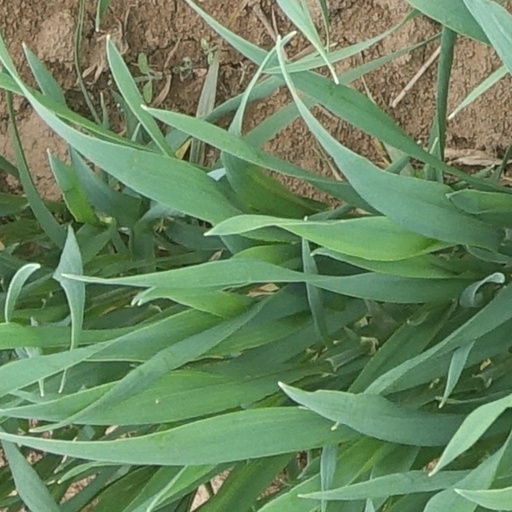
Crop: wheat